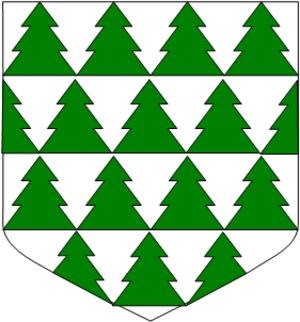
En héraldique, on donne parfois le nom de champ composé à un champ rempli par répétition de petits meubles.